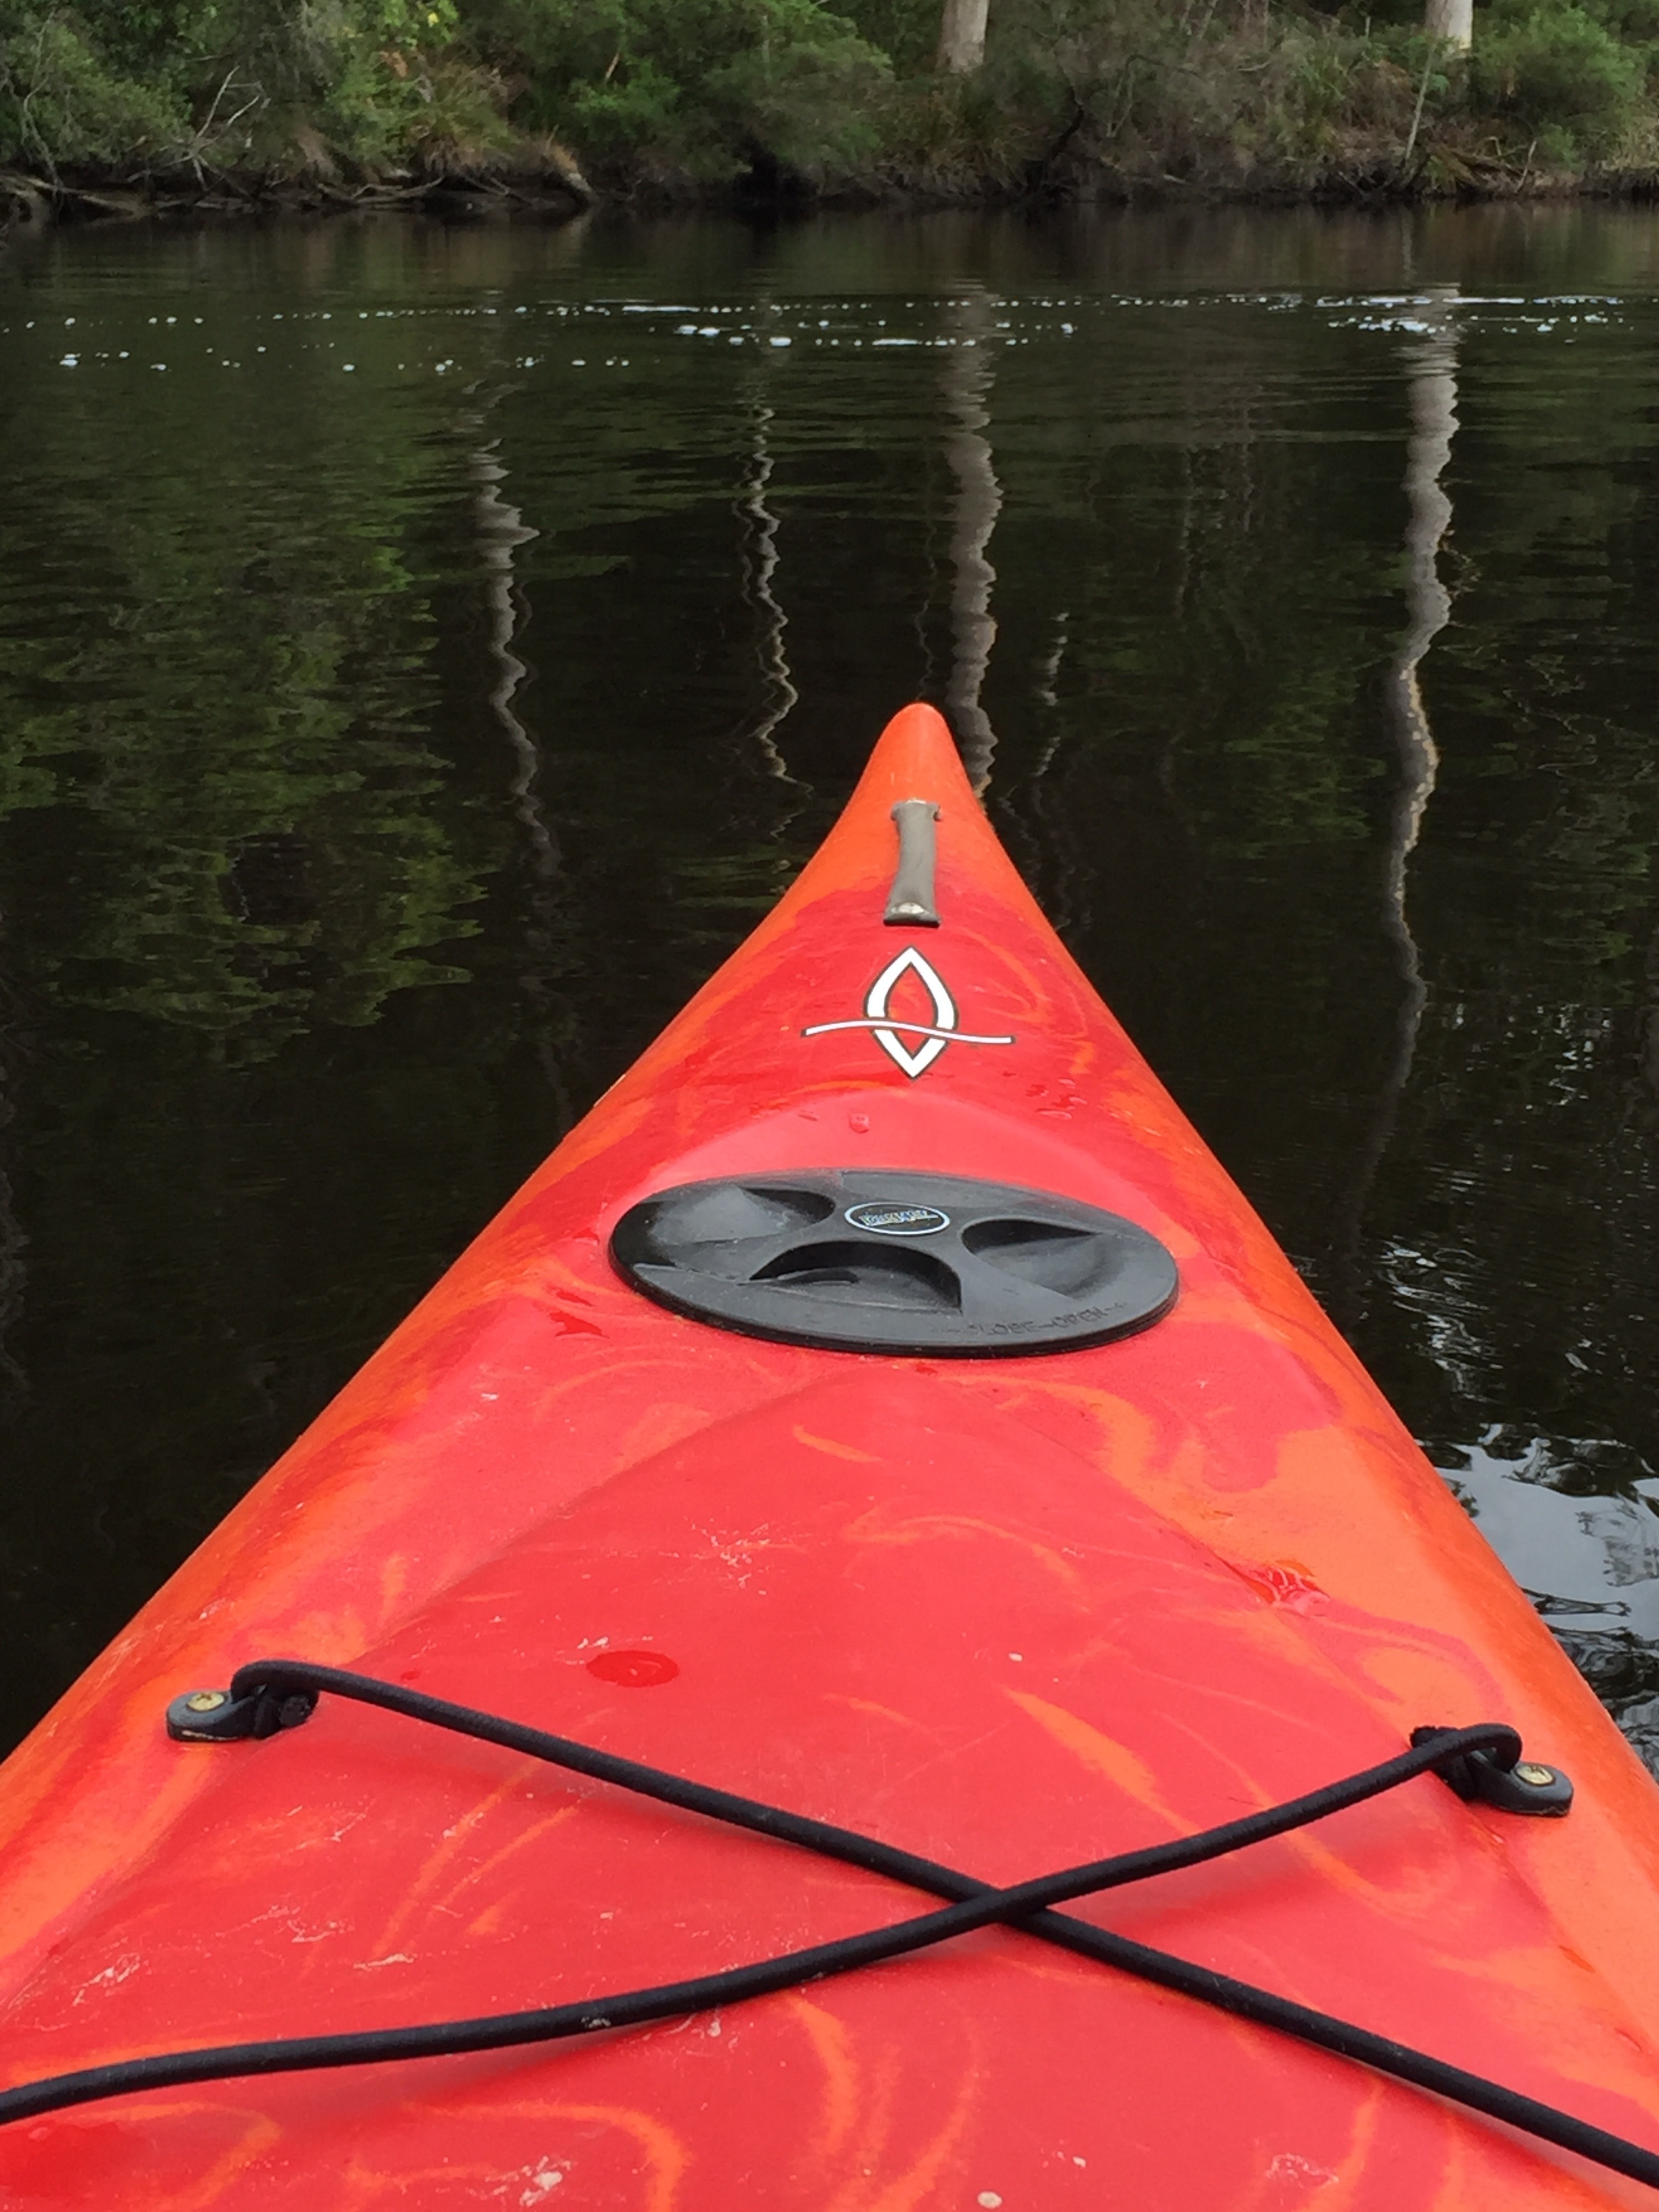
water, nature, sport, boat, lake, adventure, river, summer, travel, canoe, recreation, oar, paddle, vessel, vehicle, leisure, kayak, life, activity, sports equipment, outdoors, family, fun, camp, boating, kayaking, watercraft, active, canoeing, sea kayak, watercraft rowing, boats and boating equipment and supplies